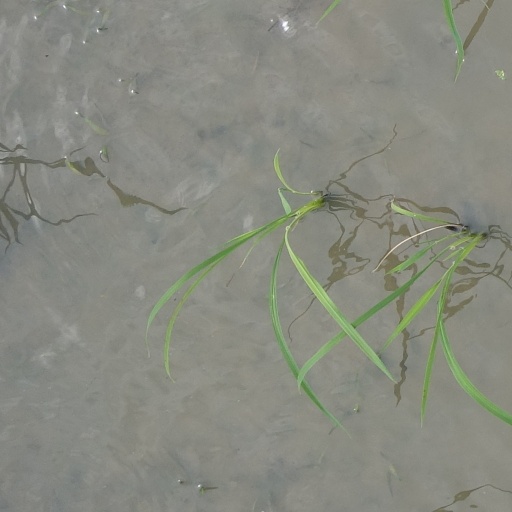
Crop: rice